Las Leñas

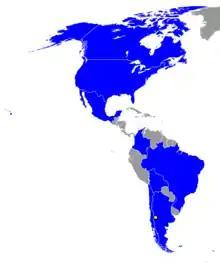
The participant nations of the first and only Winter Pan American Games, held in Las Leñas.

On August 16 and 18, 1985 Las Leñas became the first Argentine ski resort to host an event for the International Ski Federation's Alpine Skiing World Cup. The first two men's downhill races of the 1985-86 season were held in Mendoza and the results were as follows: